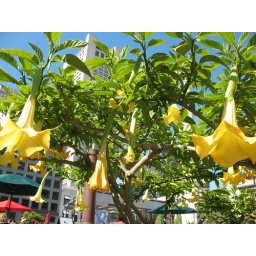
A beautiful yellow flower in Union Square